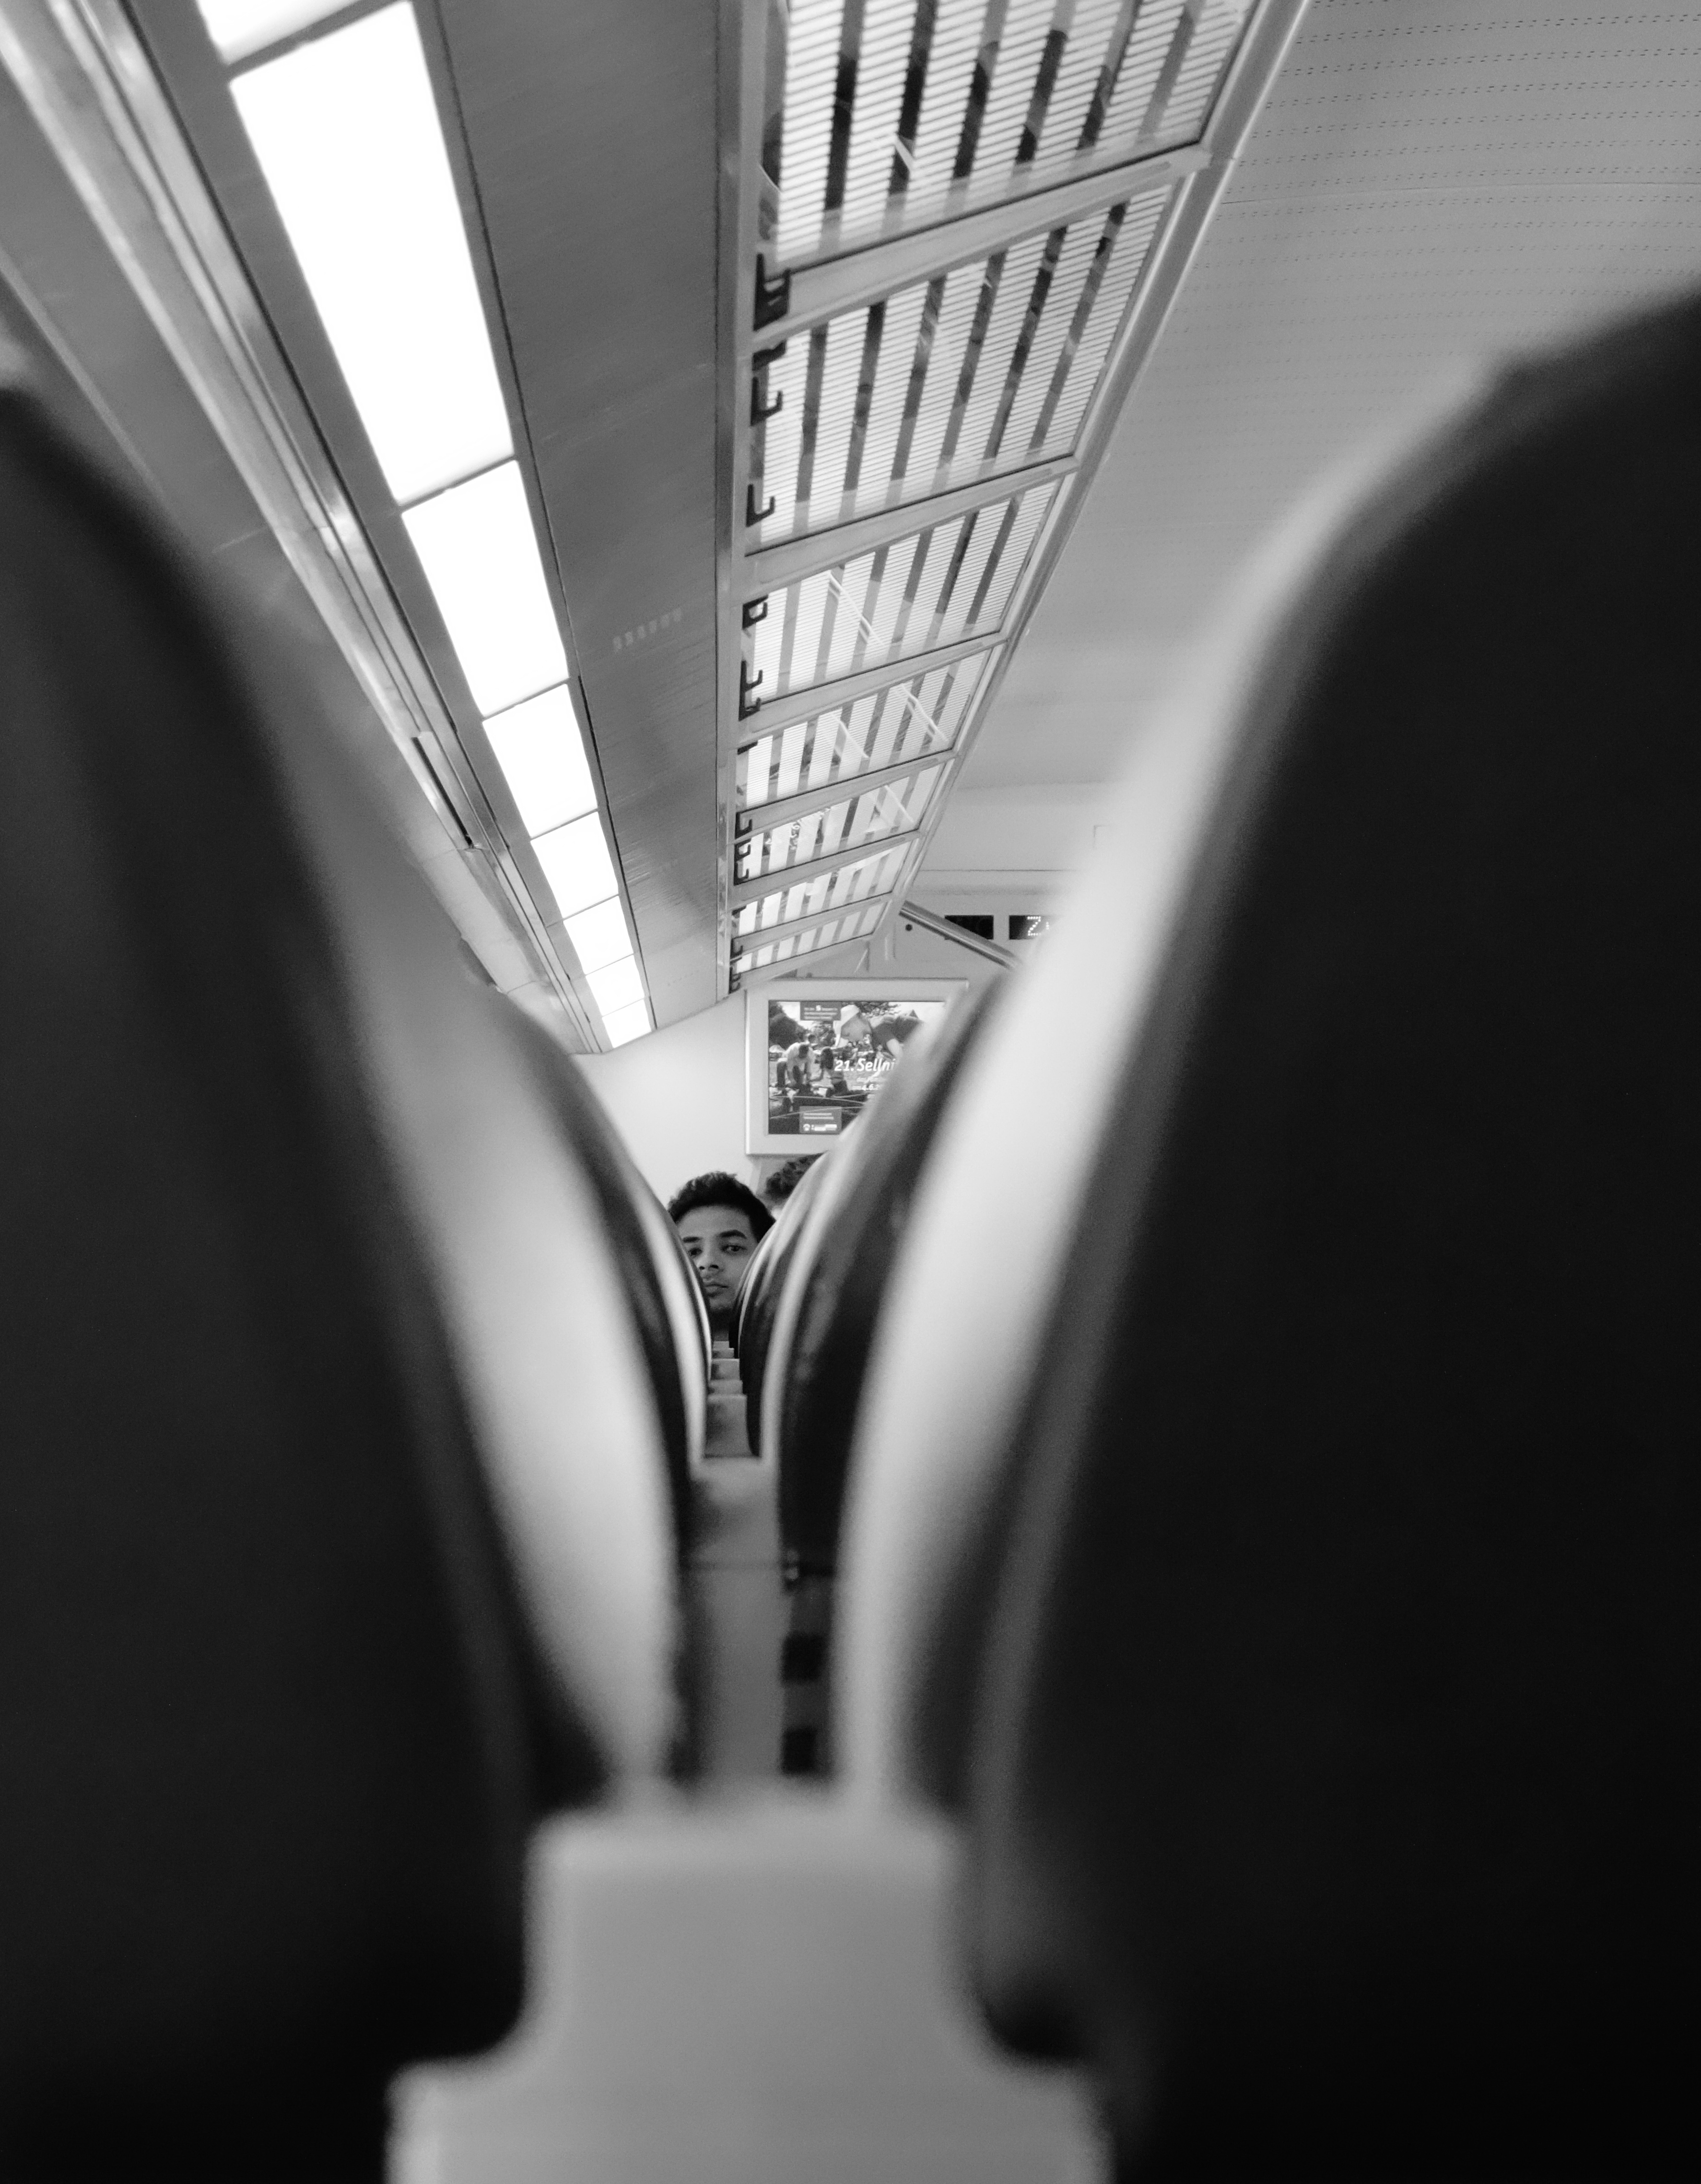
man, light, black and white, white, street, photography, perspective, train, tunnel, line, darkness, black, monochrome, close up, candid, symmetry, germany, seats, shape, sonystreetphotographer, monochrome photography